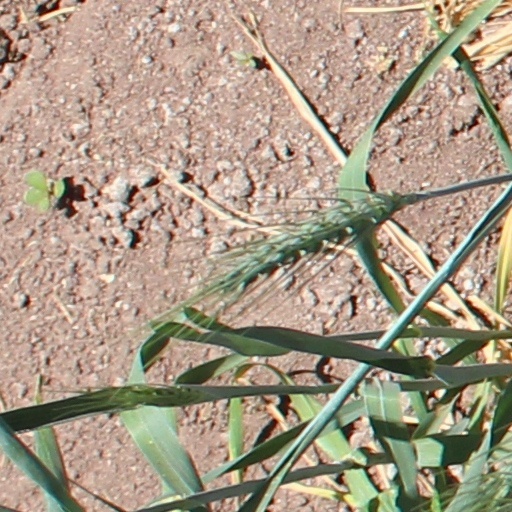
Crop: wheat